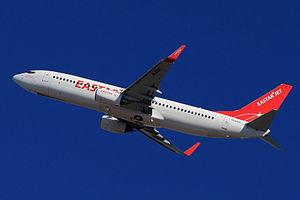
Eastar Jet est une compagnie aérienne à bas prix dont le siège se situe à Banghwa-dong, Gangseo-gu, à Séoul, en Corée du Sud. Le 7 janvier 2009, Eastar Jet lance son premier vol entre l'Aéroport international de Gimpo et l'Aéroport international de Jeju. Aujourd'hui, la compagnie aérienne propose 14 destinations vers huit pays. Sa plateforme aérienne principale se situe sur l'aéroport international de Gimpo